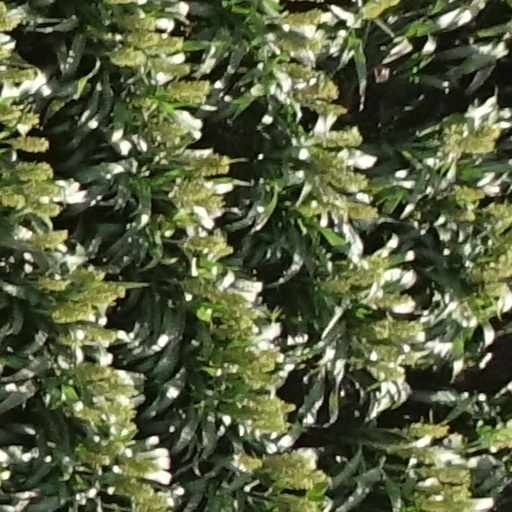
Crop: sorghum